Aleamotuʻa

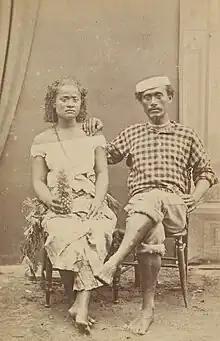
His grandson Siale'ataongo, called Charles Ma'afu, on the right next to his cousin.

Henele or Enele (Henry) Ma'afu 'o Tu'i Tonga went to Fiji, and later became the 1st Tu'i Lau of Fiji. After Ma'afu's death in Fiji, his young son Siale'ataongo returned to Tonga. Siale'ataongo fathered Vahoi, who was the great-grandmother of HM Queen Halaevalu Mata'aho. Ma'afu is buried at the chiefly burial grounds of the Lauans – the Vatanitawake at the Sau Tabu in Tubou, Lakeba.